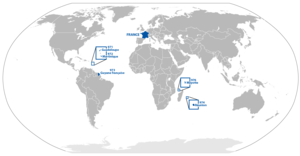
Oversøisk departement / De 5 DOM-er
Kort der viser DOM's i forhold til France métropolitaine. Bemærk at Mayotte ikke er tegnet ind endnu.
I Frankrig er de oversøiske departementer, på linje med departementerne i France métropolitaine, karakteriseret som territoriale fællesskaber, hvilket vil sige, at de er afhængige territorier integreret i den franske republik, med en hvis grad af selvforvaltning.